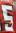
Number: 5